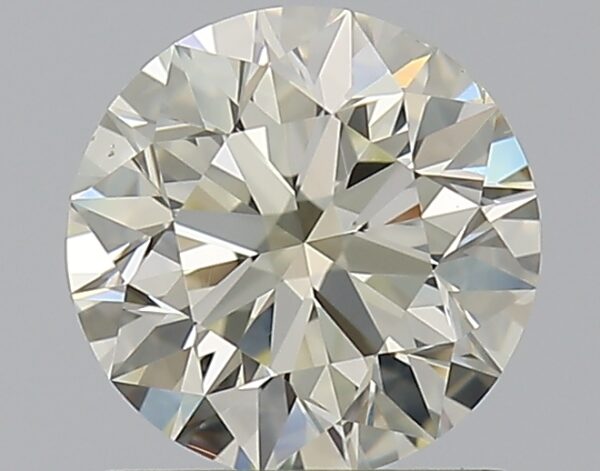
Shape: round
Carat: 1
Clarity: VS2
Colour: N
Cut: EX
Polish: EX
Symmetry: EX
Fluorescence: F
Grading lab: GIA
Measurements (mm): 6.33 x 6.36 x 4.02